Albert and Alberta Gator

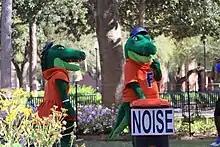
Albert and Alberta Gator on campus, in 2021.

Albert Gator and Alberta Gator are the official mascots of the University of Florida in Gainesville, Florida. Costumed in plush, Albert and Alberta are Florida representations of American alligators, which are commonly found throughout the state of Florida.